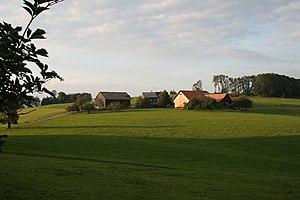
Un hameau, un écart, est un groupe d’habitations en milieu rural, généralement trop petit pour être considéré comme un village. L’élément fondateur est très souvent une ferme.